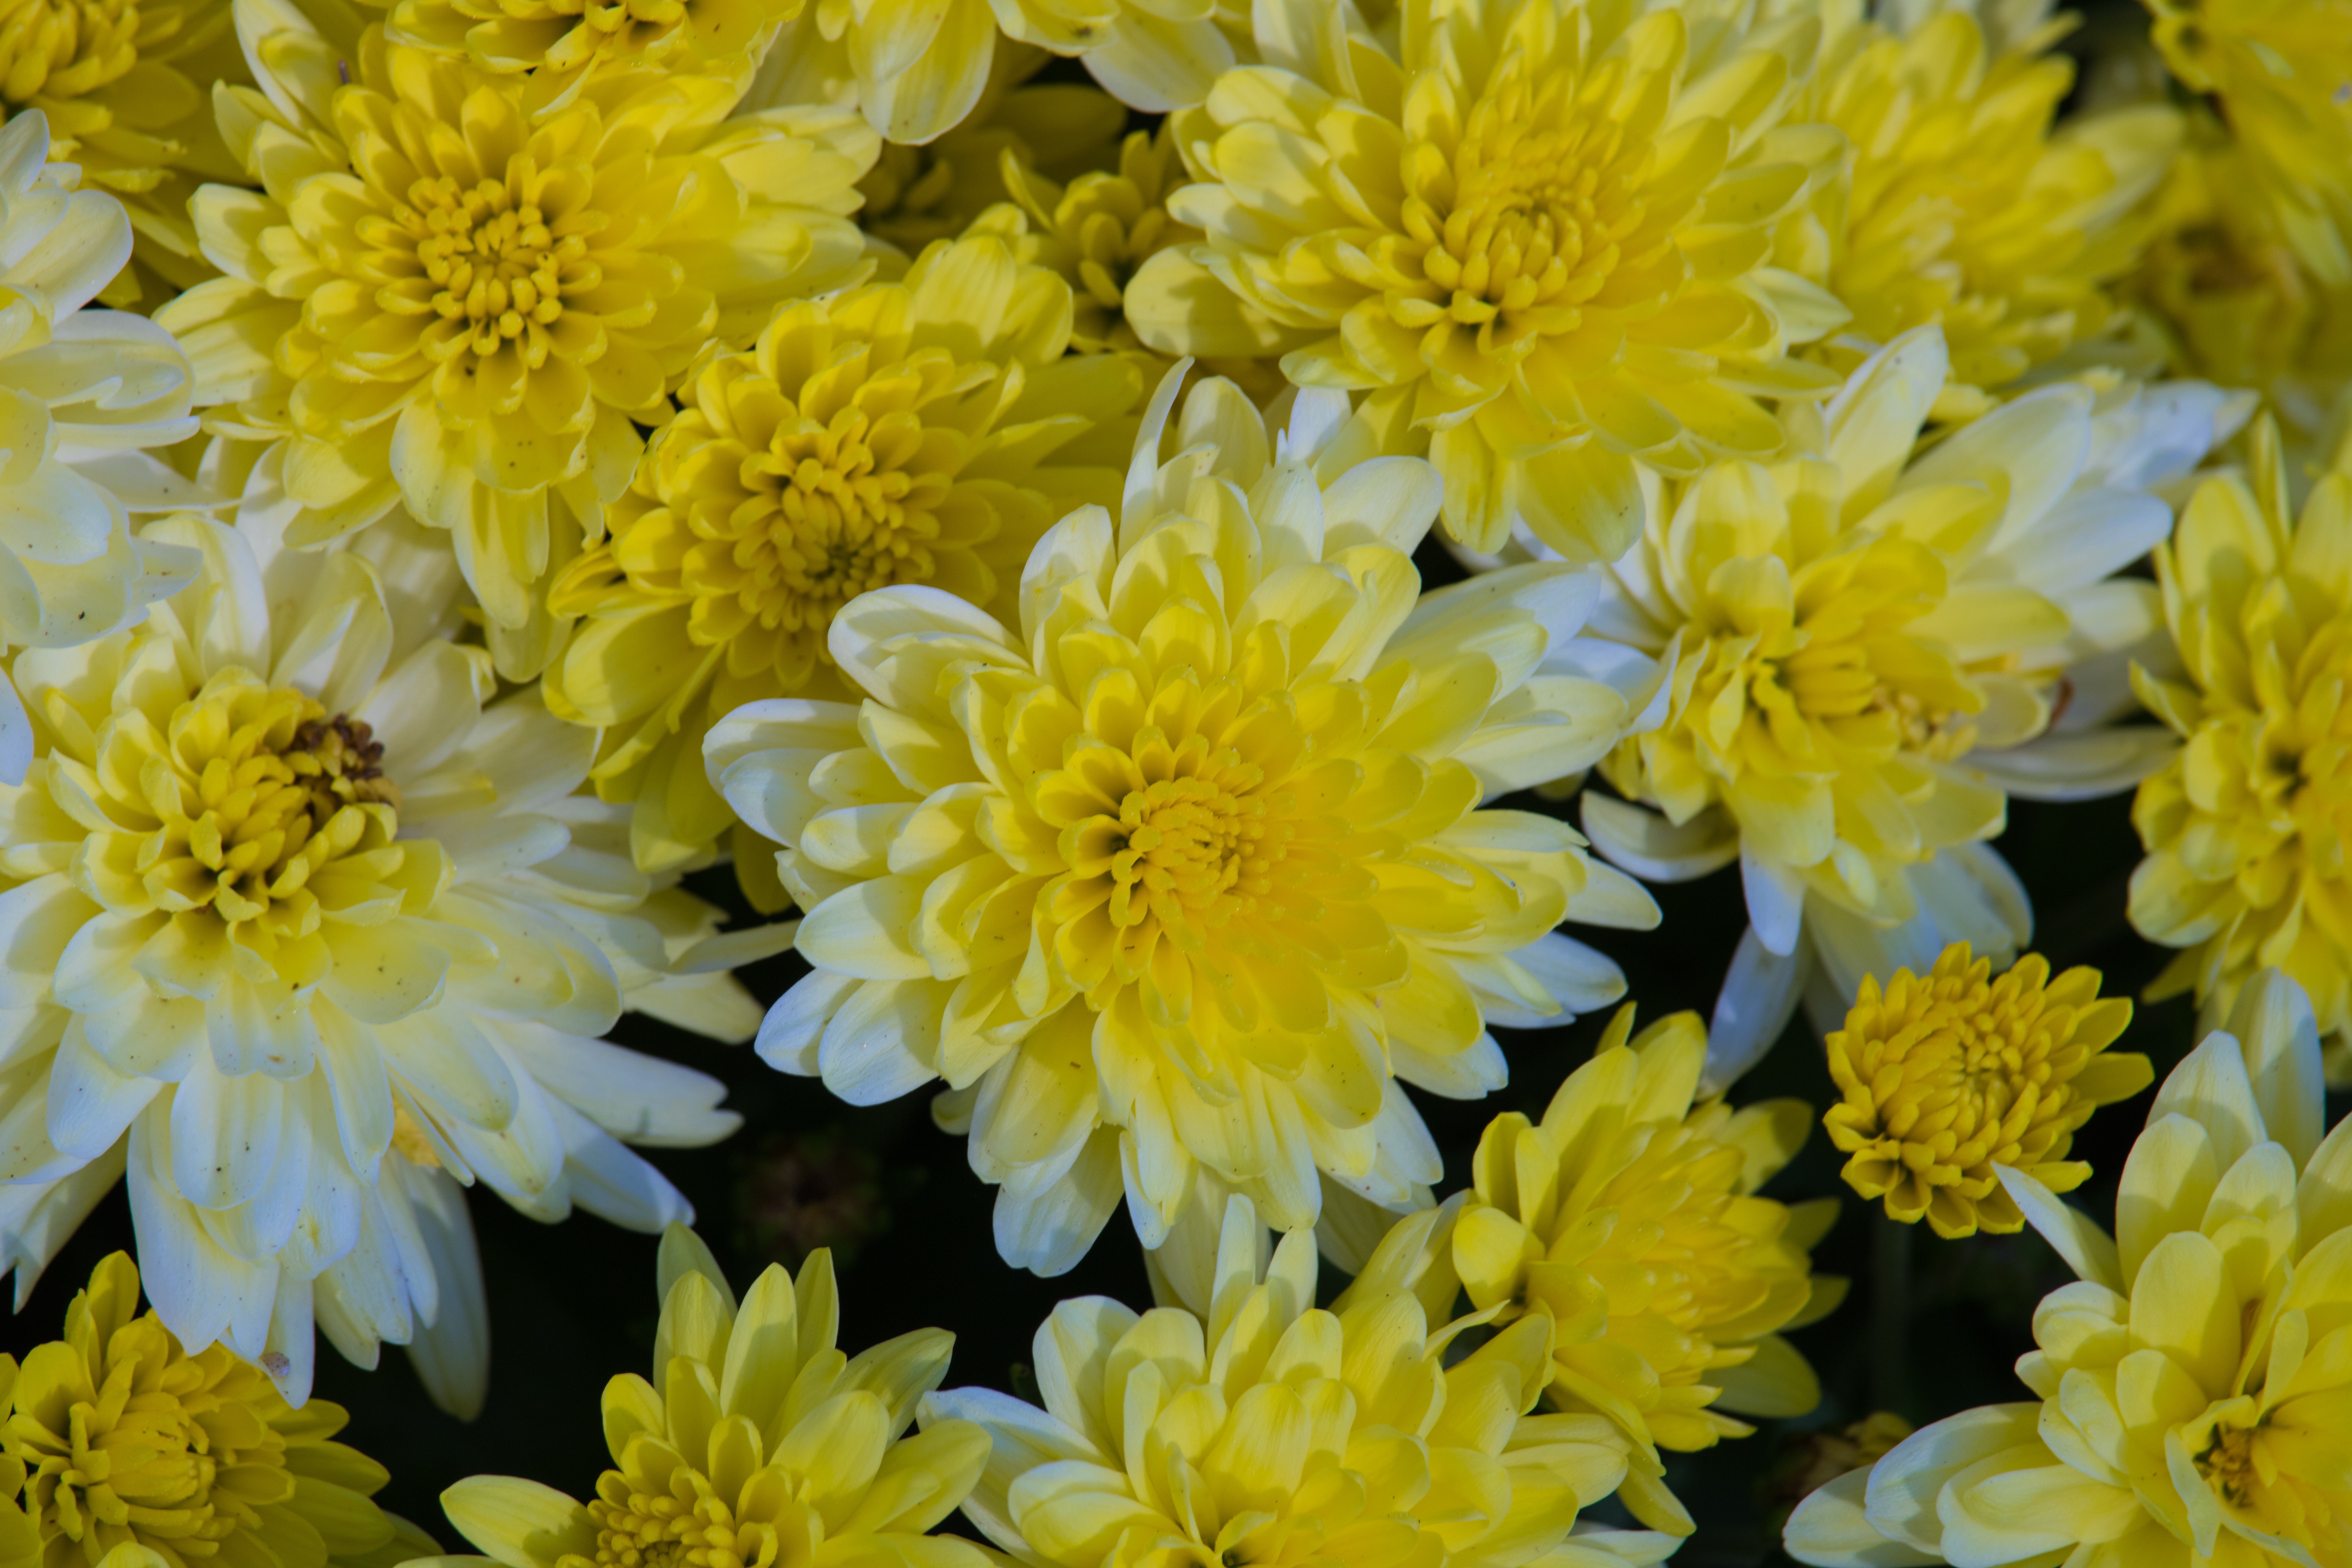
plant, flower, petal, yellow, flora, flowering plant, daisy family, annual plant, land plant, marguerite daisy, chrysanths